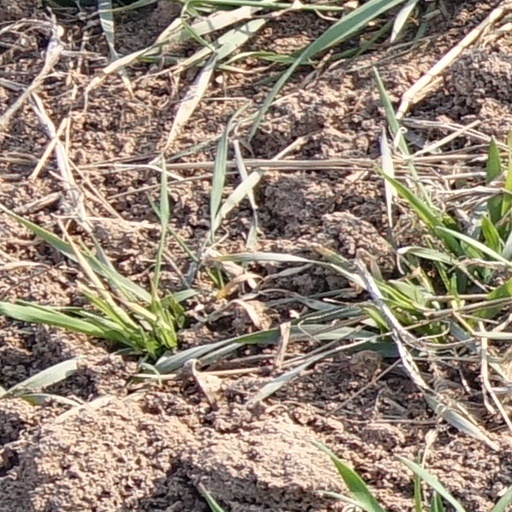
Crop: wheat